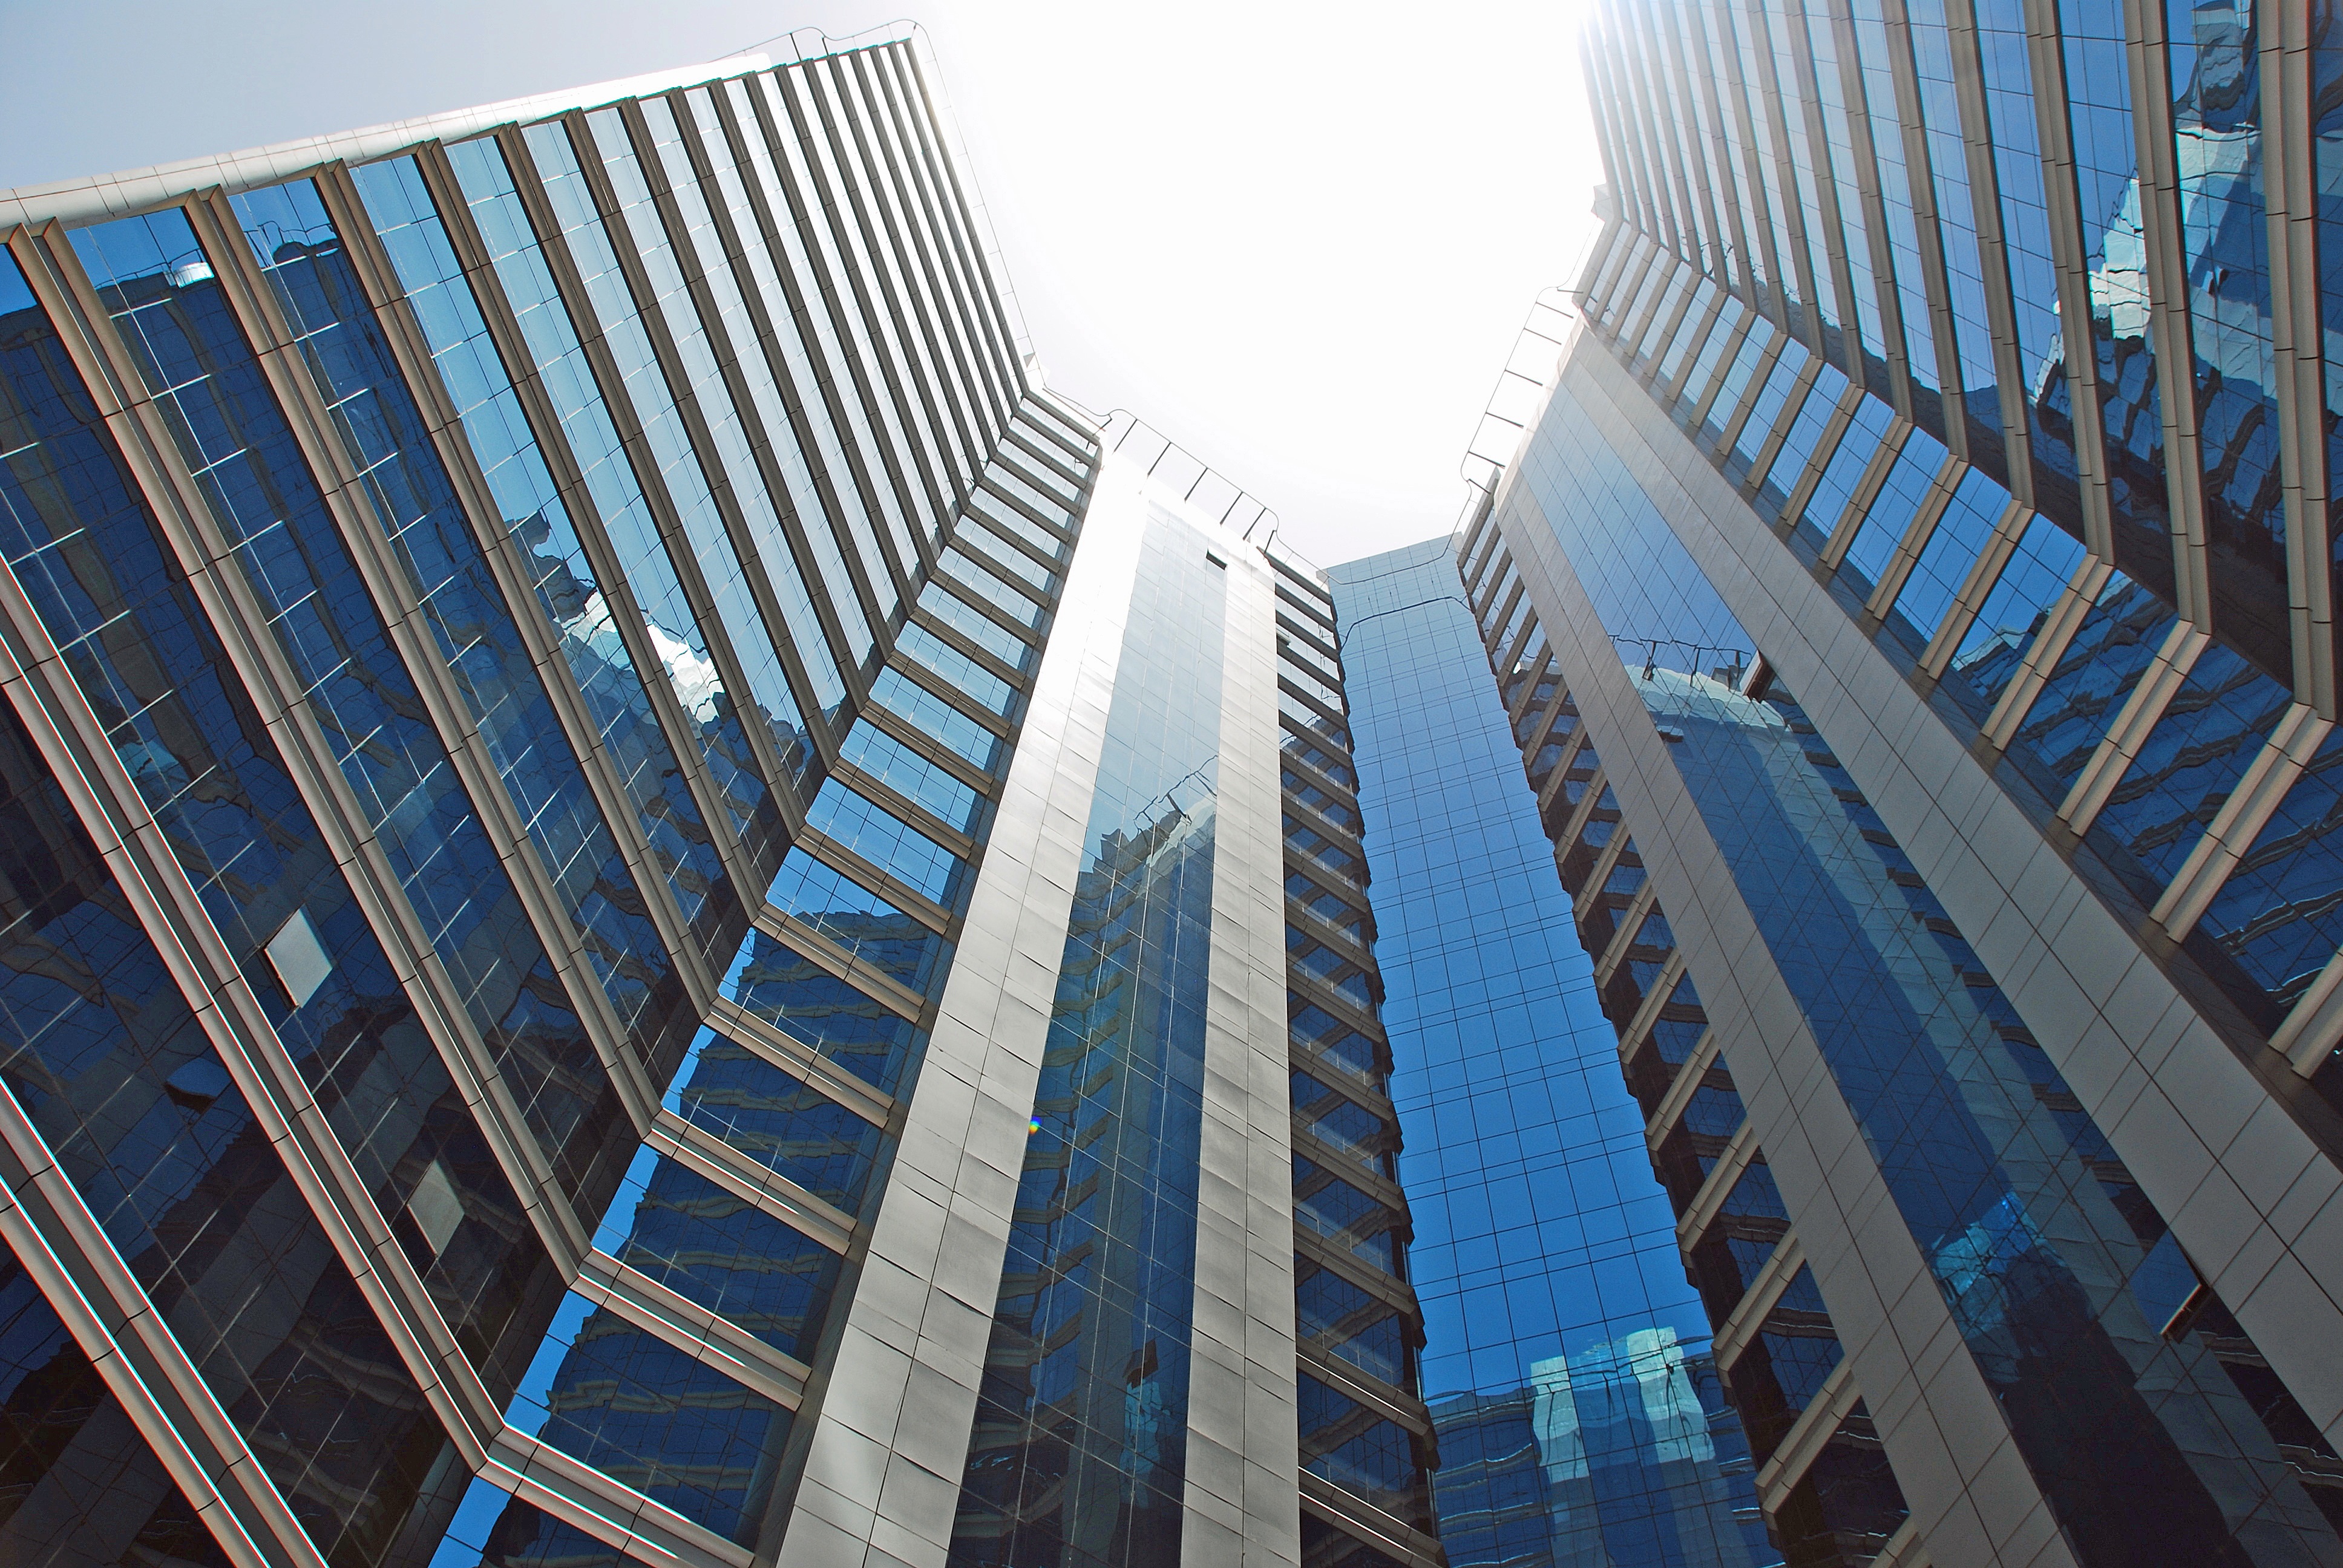
architecture, building, skyscraper, downtown, line, facade, blue, modern, office building, tower block, modern architecture, luxury, hotel, commercial building, headquarters, metropolis, condominium, glass front, glass facade, metropolitan area